Lieberose

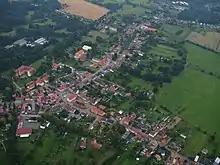
Lieberose, Aerial view

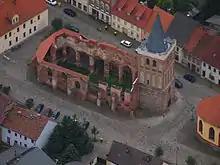
Lieberose, Church

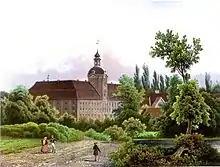
Castle Lieberose, around 1861/62, Edition by Alexander Duncker

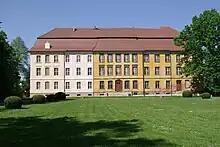
Castle Lieberose

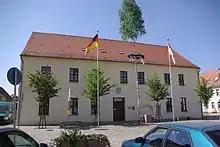
Town hall

From 1815 to 1947, Lieberose was part of the Prussian Province of Brandenburg.